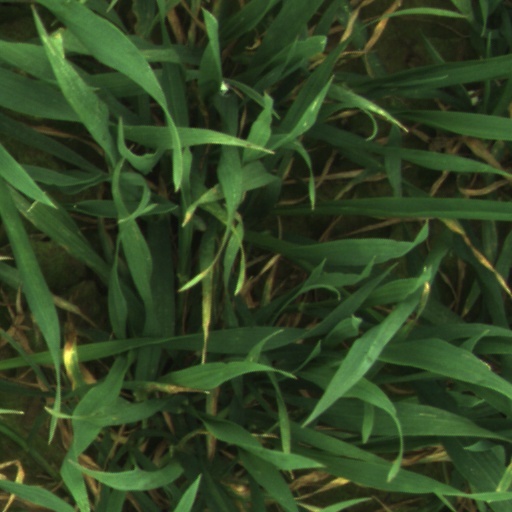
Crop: wheat